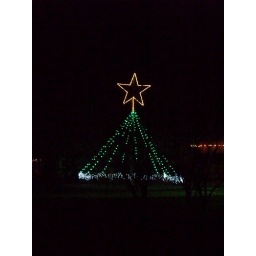
A nice decoration down the street from my Nana's house in Calliham.It is as tall as a garage...